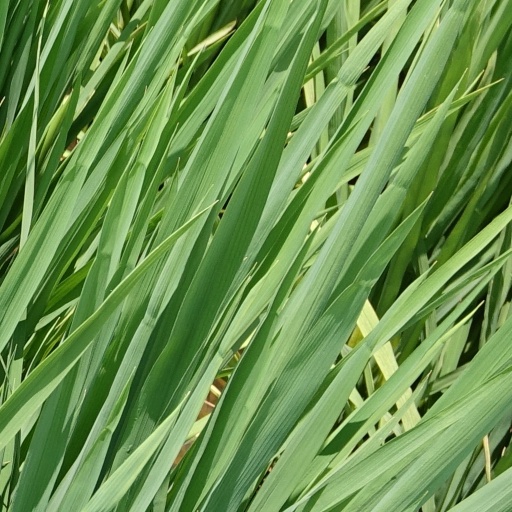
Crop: rice